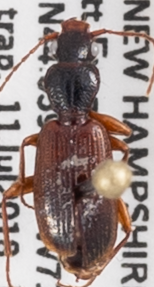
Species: Cymindis neglecta
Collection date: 2018-07-11
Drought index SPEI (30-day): -0.288
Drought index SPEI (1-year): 0.048
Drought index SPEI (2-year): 0.39